Brent Spence Bridge

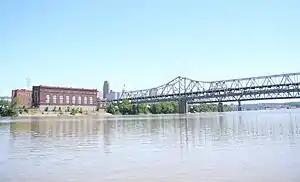
View of the B & O Freight Terminal (Cincinnati, Ohio) (in the background) and the Brent Spence Bridge

In 2008, the Cincinnati City Council supported a plan called Alternative #4, which involved building a new bridge to carry I-75 at the current location and demolishing the Brent Spence Bridge. Alternative #4 entailed building a parallel bridge just west of the Brent Spence Bridge. It would again be a two-deck bridge, except the top deck would carry all I-75 traffic and the bottom deck would carry south I-71 and local traffic. The I-75 deck would have a total of 6 lanes, with 3 lanes each for north and south traffic. The I-71 deck would be a total of 5 lanes, divided into 3 lanes for south local traffic, and 2 lanes of south 71 traffic. Additionally, Cincinnati City Council expressed interest in using the bridge for a light rail system that would connect downtown Cincinnati to the Cincinnati/Northern Kentucky International Airport.